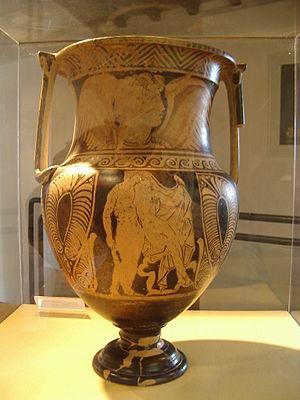
Antiquarrium de la nécropole du Palazzone: Amphore étrusque, Vase de Thislovely du maître d'Hésione, scène:Hercules enlace Hésione, qui montre sa reconnaissance pour son sauvetage
Concerne le peuple Étrusques entre 600 et 100 av. J.-C. en Italie. L'Antiquarium de la nécroplole del Palazzone est un petit musée qui se situe à l'extrémité est de la nécropole homonyme à proximité de l'Hypogée des Volumni à Pérouse.